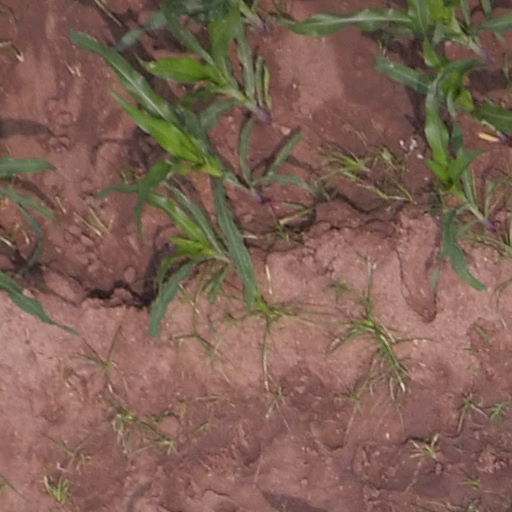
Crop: maize; corn